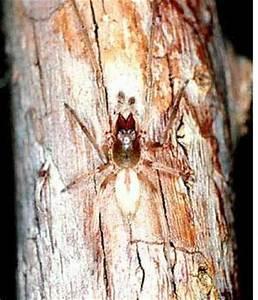
spider